Luigi Deleidi

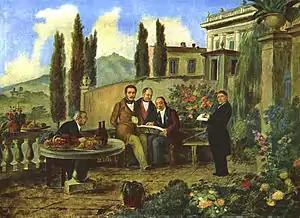
"Donizetti and friends", 1840, now in the Museo Donizettiano in Bergamo. From left: , Gaetano Donizetti, , Simon Mayr and Luigi Deleidi

Luigi Deleidi (15 November 1784, Bergamo - 2 September 1853, Bergamo) was an Italian Pre-Romantic painter; primarily of landscapes and vedute. He was often referred to by his nickname, "Il Nebbia" (The Fog).